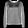
Label: Pullover